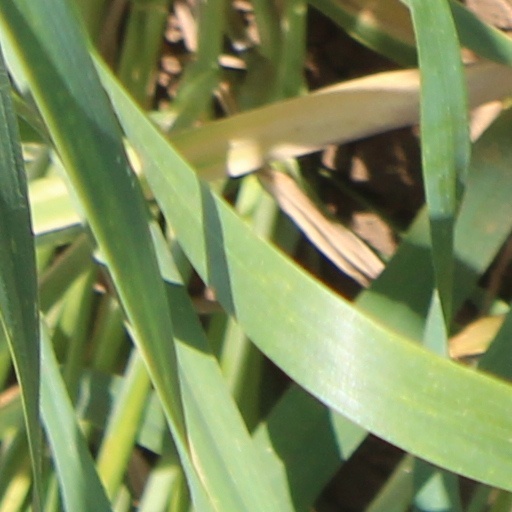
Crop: wheat